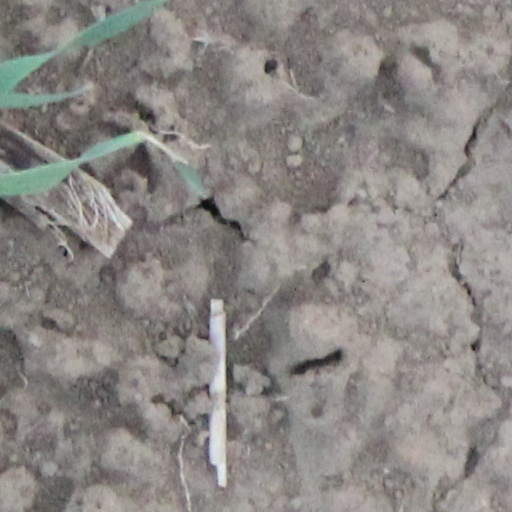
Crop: wheat